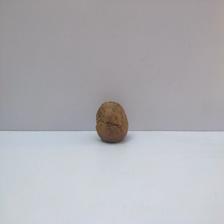
Size: Spoiled